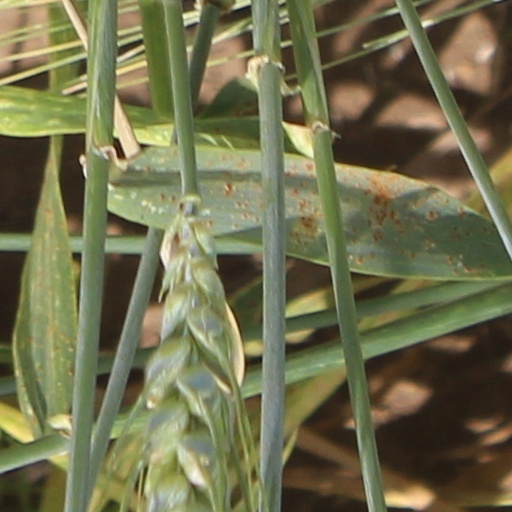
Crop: wheat